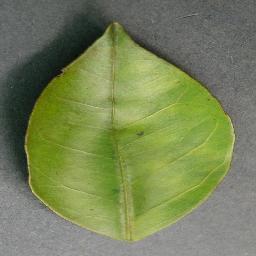
Label: Orange___Haunglongbing_(Citrus_greening)